Jean-Antoine Constantin

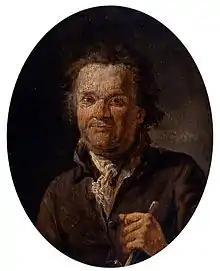
Self-portrait

Born in the vicinity of the Loubière, in Marseille, Jean-Antoine Constantin studied at the Academy of Painting in Marseille under the tutelage of Jean-Joseph Kappeler, David de Marseille, and Jean-Baptiste Giry. Although born and bred in Marseille, he spent his whole professional life as a painter in Aix-en-Provence.